Bentley Continental GT

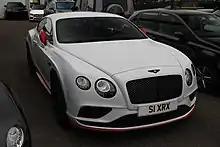
2016 Bentley Continental GT Speed

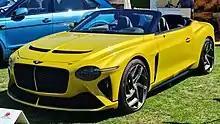
Bentley Mulliner Bacalar front view

Available in coupé and convertible bodies, the Continental Supersports (also available with X Specification) is a version of the Continental GT W12 with increased engine power to at 6,000 rpm and of torque at 2,050–4,500 rpm. It also includes a ZF 8-speed automatic with Quickshift, Block Shifting and wheel-mounted paddleshift, carbon ceramic brakes with enhanced cooling, front and rear carbon silicon carbide brake discs, 21-inch forged alloy wheels, optional titanium exhaust system, updated version of the torque vectoring system from Continental GT3-R, dynamic system brakes, lowered and stiffened dynamic suspension set-up, front and rear bumper designs incorporating a carbon-fibre splitter and diffuser respectively, new side sill extensions and bonnet vents in carbon-fibre, gloss-black front wing vents, rifled exhaust tailpipe in gloss-black, dark-tint headlamps and tail-lamps, black-finished brightware at front grilles, lights, rear bumper, door handles and window surrounds; optional aerodynamically balanced rear spoiler and front splitter combination for coupe, new Supersports badging, 21-inch forged alloy wheels in black and bright-machined finish, optional side decals optional carbon-fibre engine cover in gloss-finish with Supersports branding, multi-layer hood for convertible, neck warmer for convertible, tri-tone interior option, new diamond-quilted design at seats and door side panels with Alcantara upholstery, a choice of 11 veneers and technical finishes (including chequered Supersports carbon-fibre fascia panels), new Supersports emblem stitching, bespoke Supersports steering wheel and unique gearlever with Alcantara accents. 710 Supersports in total were built.